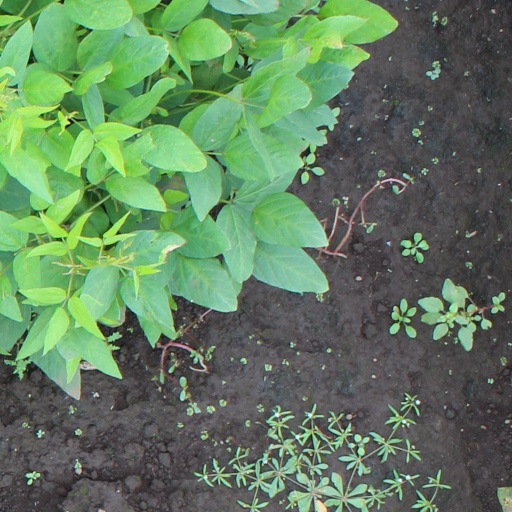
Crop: soybean